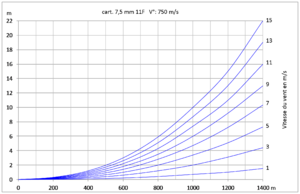
Influence du vent transversal sur la balle d'ordonnance 7,5 mm 11F
La munition Gewehrpatronen Ordonnanz 1911 ou Cartouche 11 pour fusil est une cartouche militaire développée uniquement pour l'armée suisse, on ne trouve ce type de calibre qu'en Suisse. Déclarée d'ordonnance en 1911 et introduite dès 1912 avec le fusil suisse d'infanterie 1911 elle sera remplacée par la GP90 avec l'introduction du fusil d'assaut 90. La production militaire de la GP11 cessera en 1994 avec le lot nᵒ 349-94, elle reste toutefois produite par plusieurs fabricants au niveau civil. Les cartouches et leurs composants furent produits dans les fabriques de munitions de Thoune, d'Altdorf et de Dornach. La fabrique fédérale de munitions fut construite à Thoune en 1861 et agrandie en 1867 sous la dénomination « Eidgenossisches Feuerwerker-Laboratorium » et transformé en 1874 en « Eidgenössische Munitions-Fabrik ». La fabrique d'Altdorf ne sera construite qu'en 1938.